Try Some, Buy Some

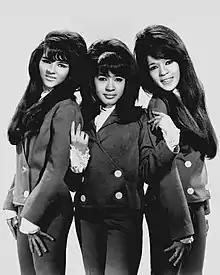
The Ronettes, with Ronnie Spector ("centre"), pictured in 1966

Following their successful partnership on "All Things Must Pass" in 1970, Harrison and co-producer Phil Spector turned their attention to resurrecting the career of Spector's wife Ronnie, formerly Veronica Bennett and lead singer of the Ronettes. Since the break-up of the Ronettes in 1967, her only musical release had been "You Came, You Saw, You Conquered", a 1969 single on A&M Records. Ronnie's signing to the Beatles' Apple record label was a condition of Spector's deal with the company, one that Harrison and Lennon, as avowed fans of the Ronettes, were happy to honour. According to former Beatles sound engineer Ken Scott, Spector first tried to record a song intended for her at Trident Studios in central London. This session took place in her absence, and before Harrison had begun the overdubbing phase of "All Things Must Pass" at Trident.Todd L. Burns (host), "Ken Scott: Red Bull Music Academy Lecture (New York)", redbullmusicacademy.com, 2013 (retrieved 4 December 2020).